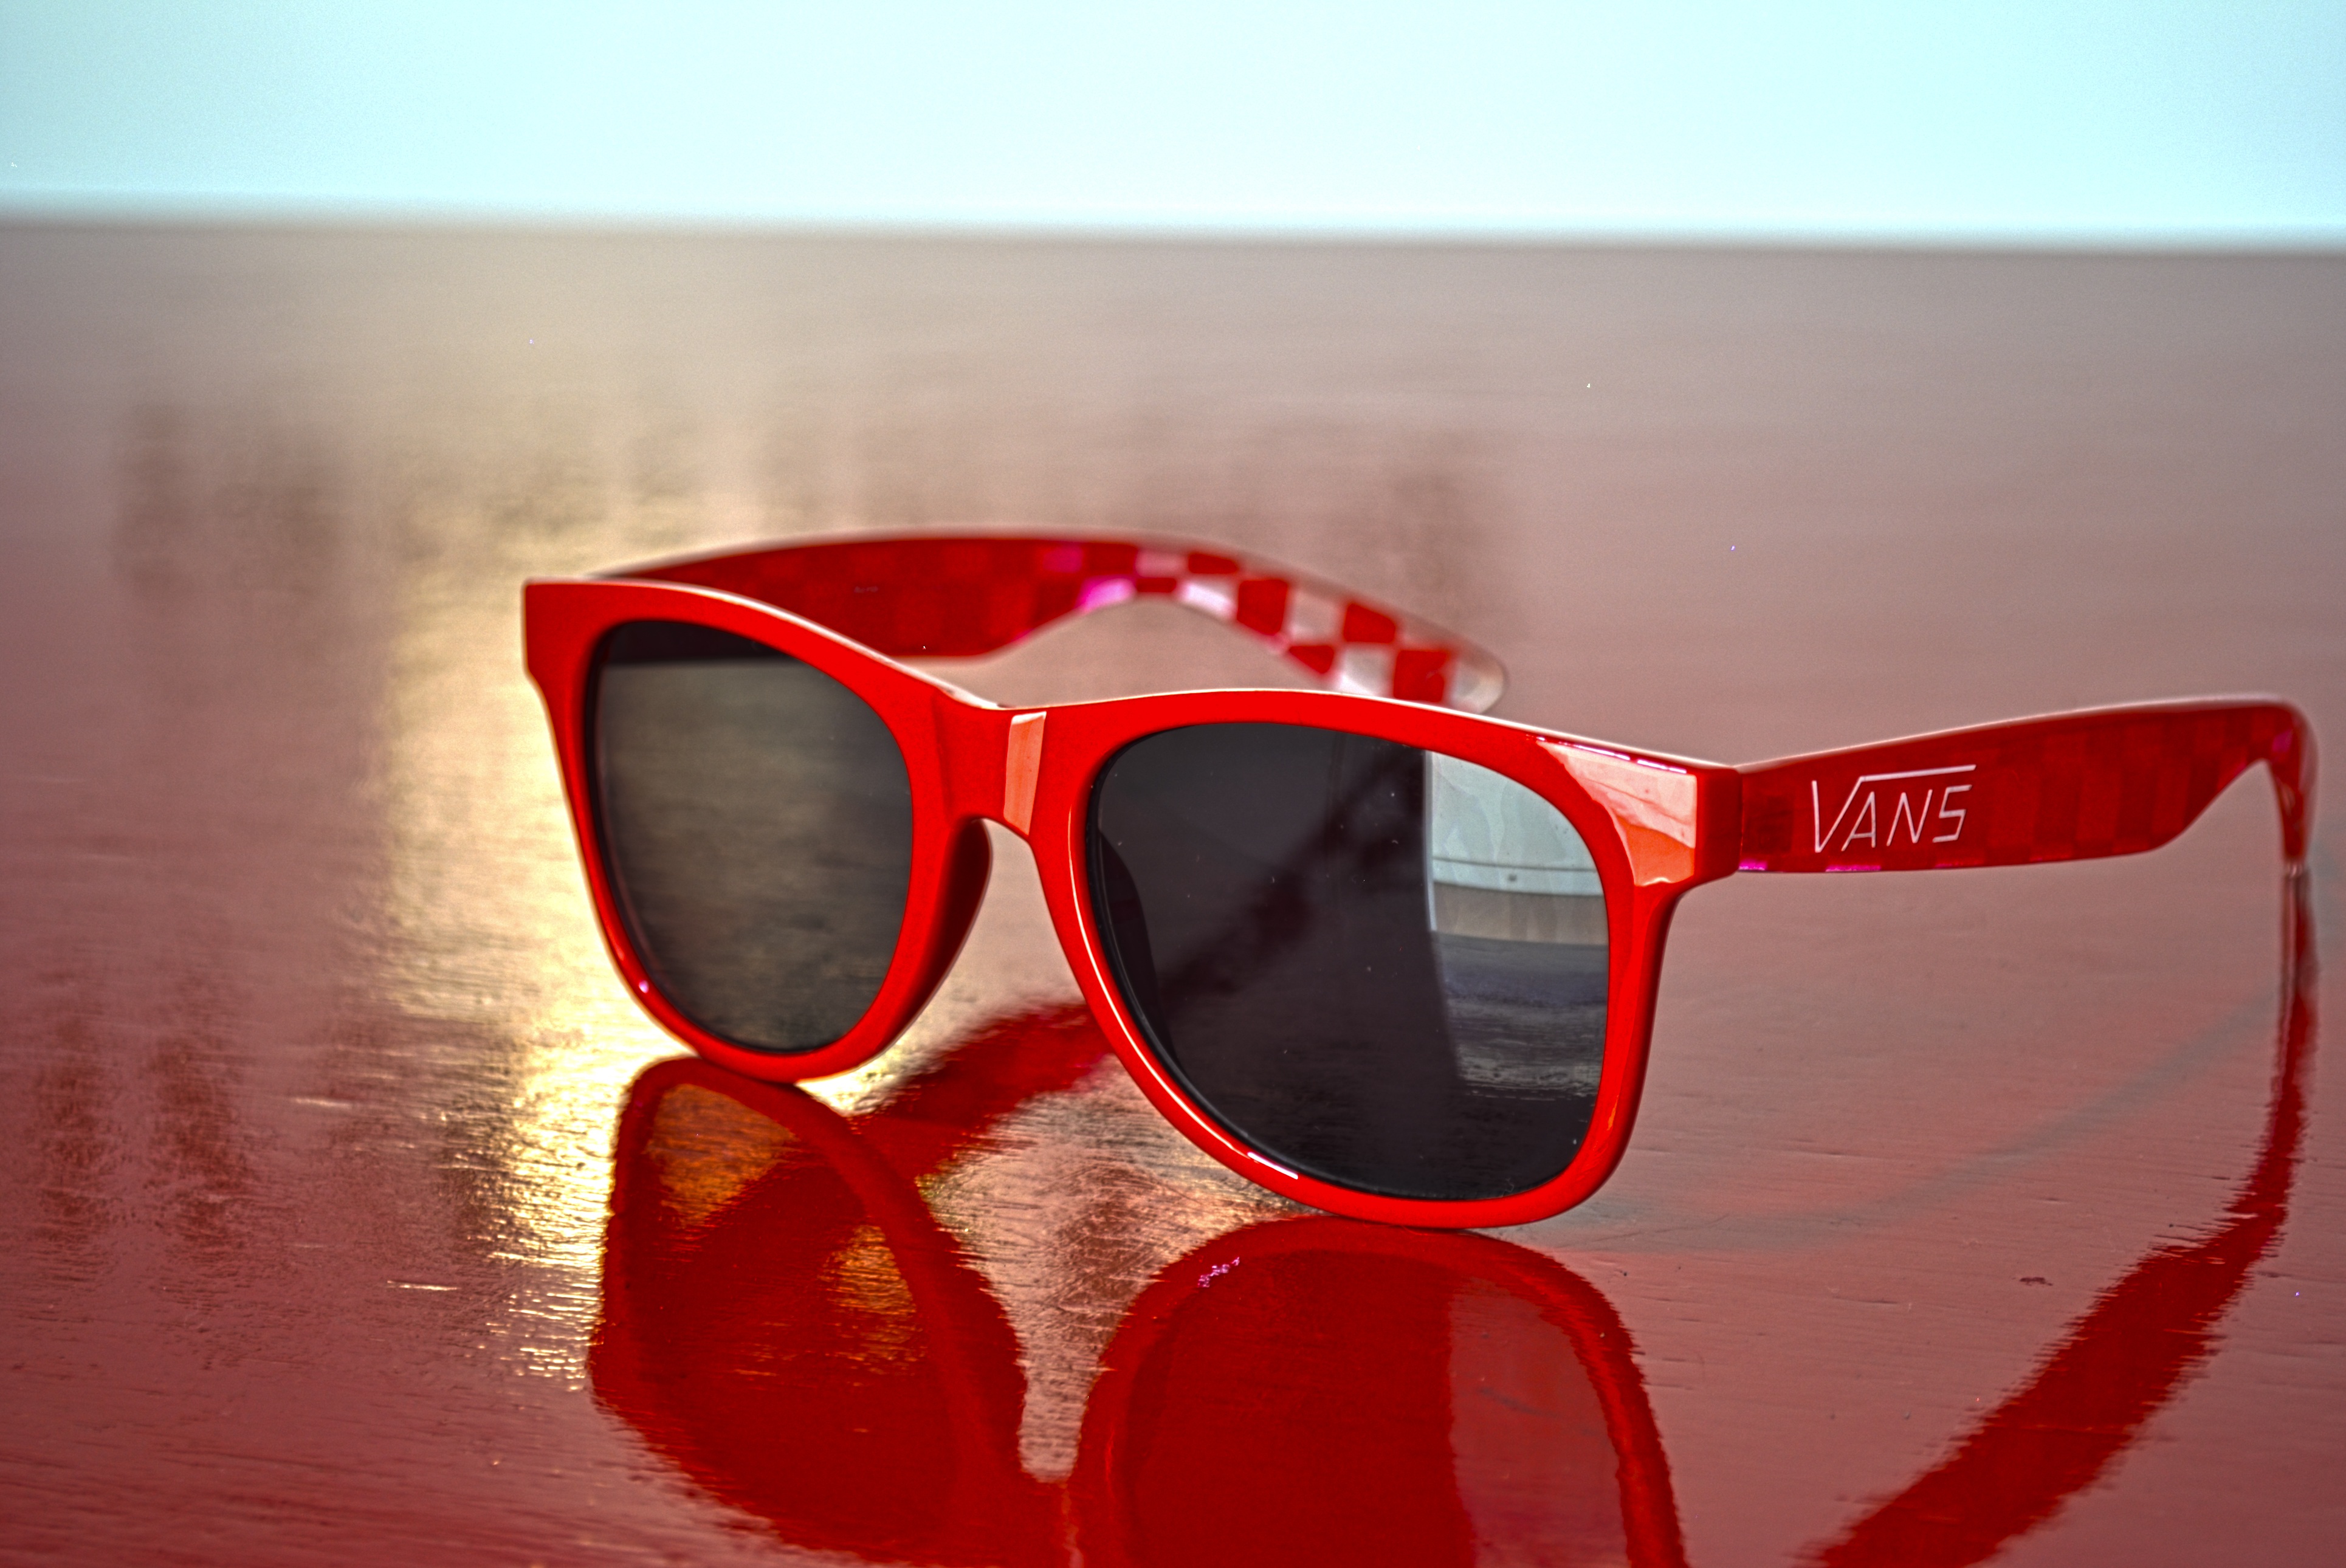
photography, photo, red, color, pink, sunglasses, glasses, eyewear, photographers, approach, lenses, goal photo, camera photo, fashion accessory, vision care